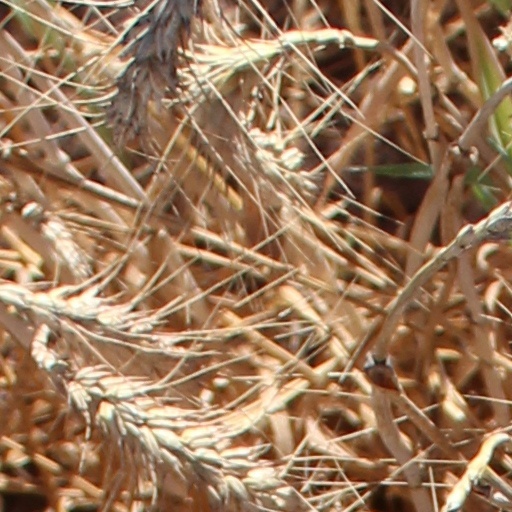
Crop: wheat